Dominique Willem Berretty

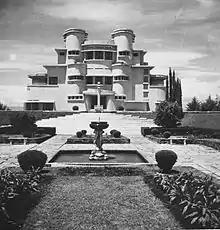
Last residence of Berretty, Villa Isola in Bandoeng

As communication lines became faster and more numerous in the 1920s, Berretty gradually lost his monopoly. Envy and growing criticism also began to take a toll. In response, he launched the publication "De Zweep" in 1920, writing sharp, biting pieces under the pseudonym Jan Karwats. Distribution of the paper was made mandatory for other newspapers—failure to comply would result in being cut off from news supplied by Aneta. After losing a lawsuit, he sold "De Zweep" in 1923. It continued as "D'Oriënt", a friendlier and illustrated weekly magazine.